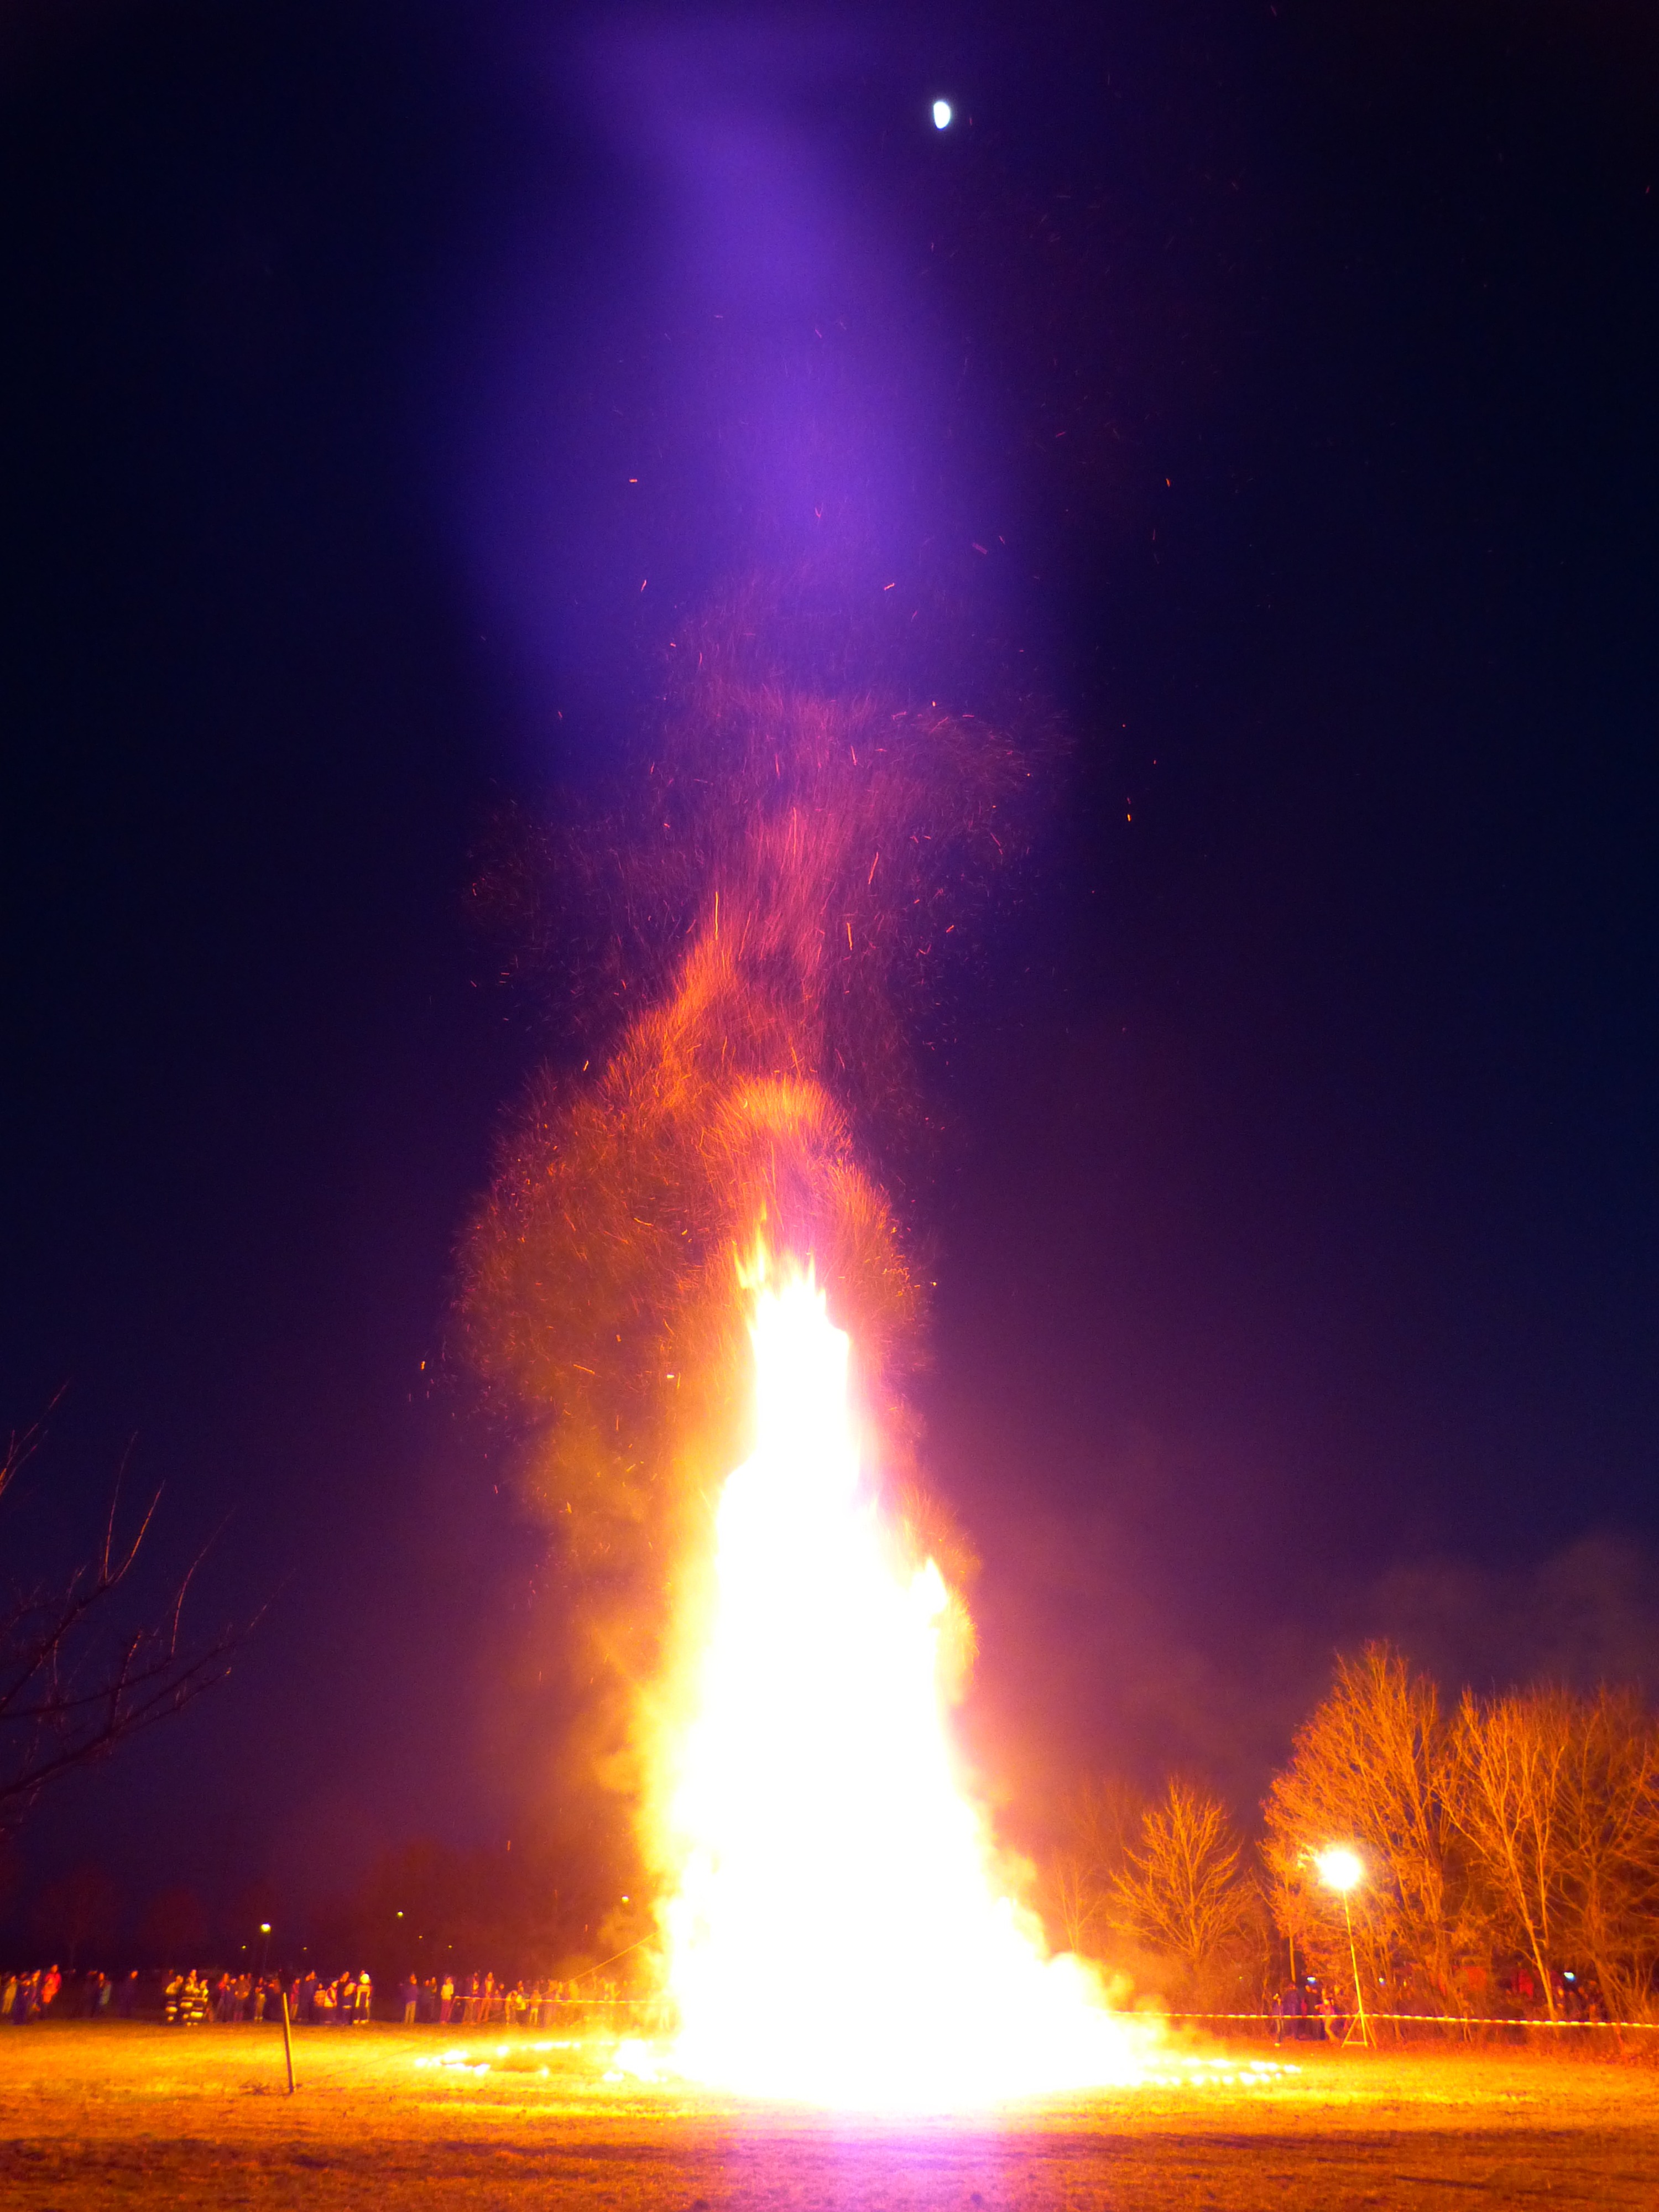
night, warm, flame, fire, bonfire, heat, explosion, radio, burn, blaze, hell, fr hlingsanfang, winter drive, spark fire, geological phenomenon